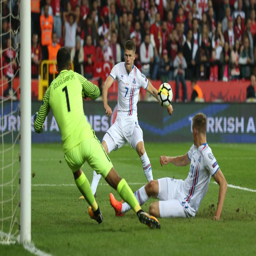
retirement came after animal lost and failed to qualify for football world cup